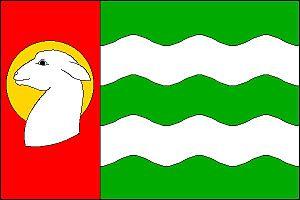
Český Jiřetín est une commune du district de Most, dans la région d'Ústí nad Labem, en Tchéquie. Sa population s'élevait à 90 habitants en 2018.